Einar Naumann

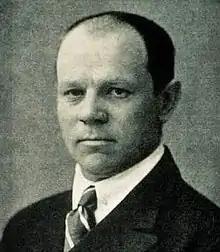
Einar Naumann

Einar Christian Leonard Naumann (13 August 1891 – 22 September 1934) was a Swedish botanist and limnologist who was professor of limnology at the University of Lund. Naumann worked during the summers at the Fishery Station in Aneboda (Småland, Southern Sweden), where he established a field laboratory of the Limnological Institute in Lund (now Einar Naumann Field Station).